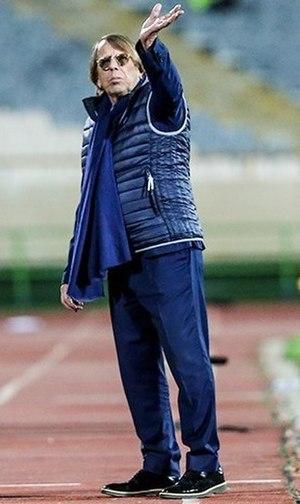
Samuel Eto'o Fils, né le 10 mars 1981 à Nkon au Cameroun, est un ancien footballeur international camerounais qui évoluait au poste d'attaquant. Il possède également la nationalité espagnole depuis 2007.
Claude Marie François Le Roy est un footballeur puis entraîneur français, né le 6 février 1948 à Bois-Normand-près-Lyre dans le département de l'Eure.